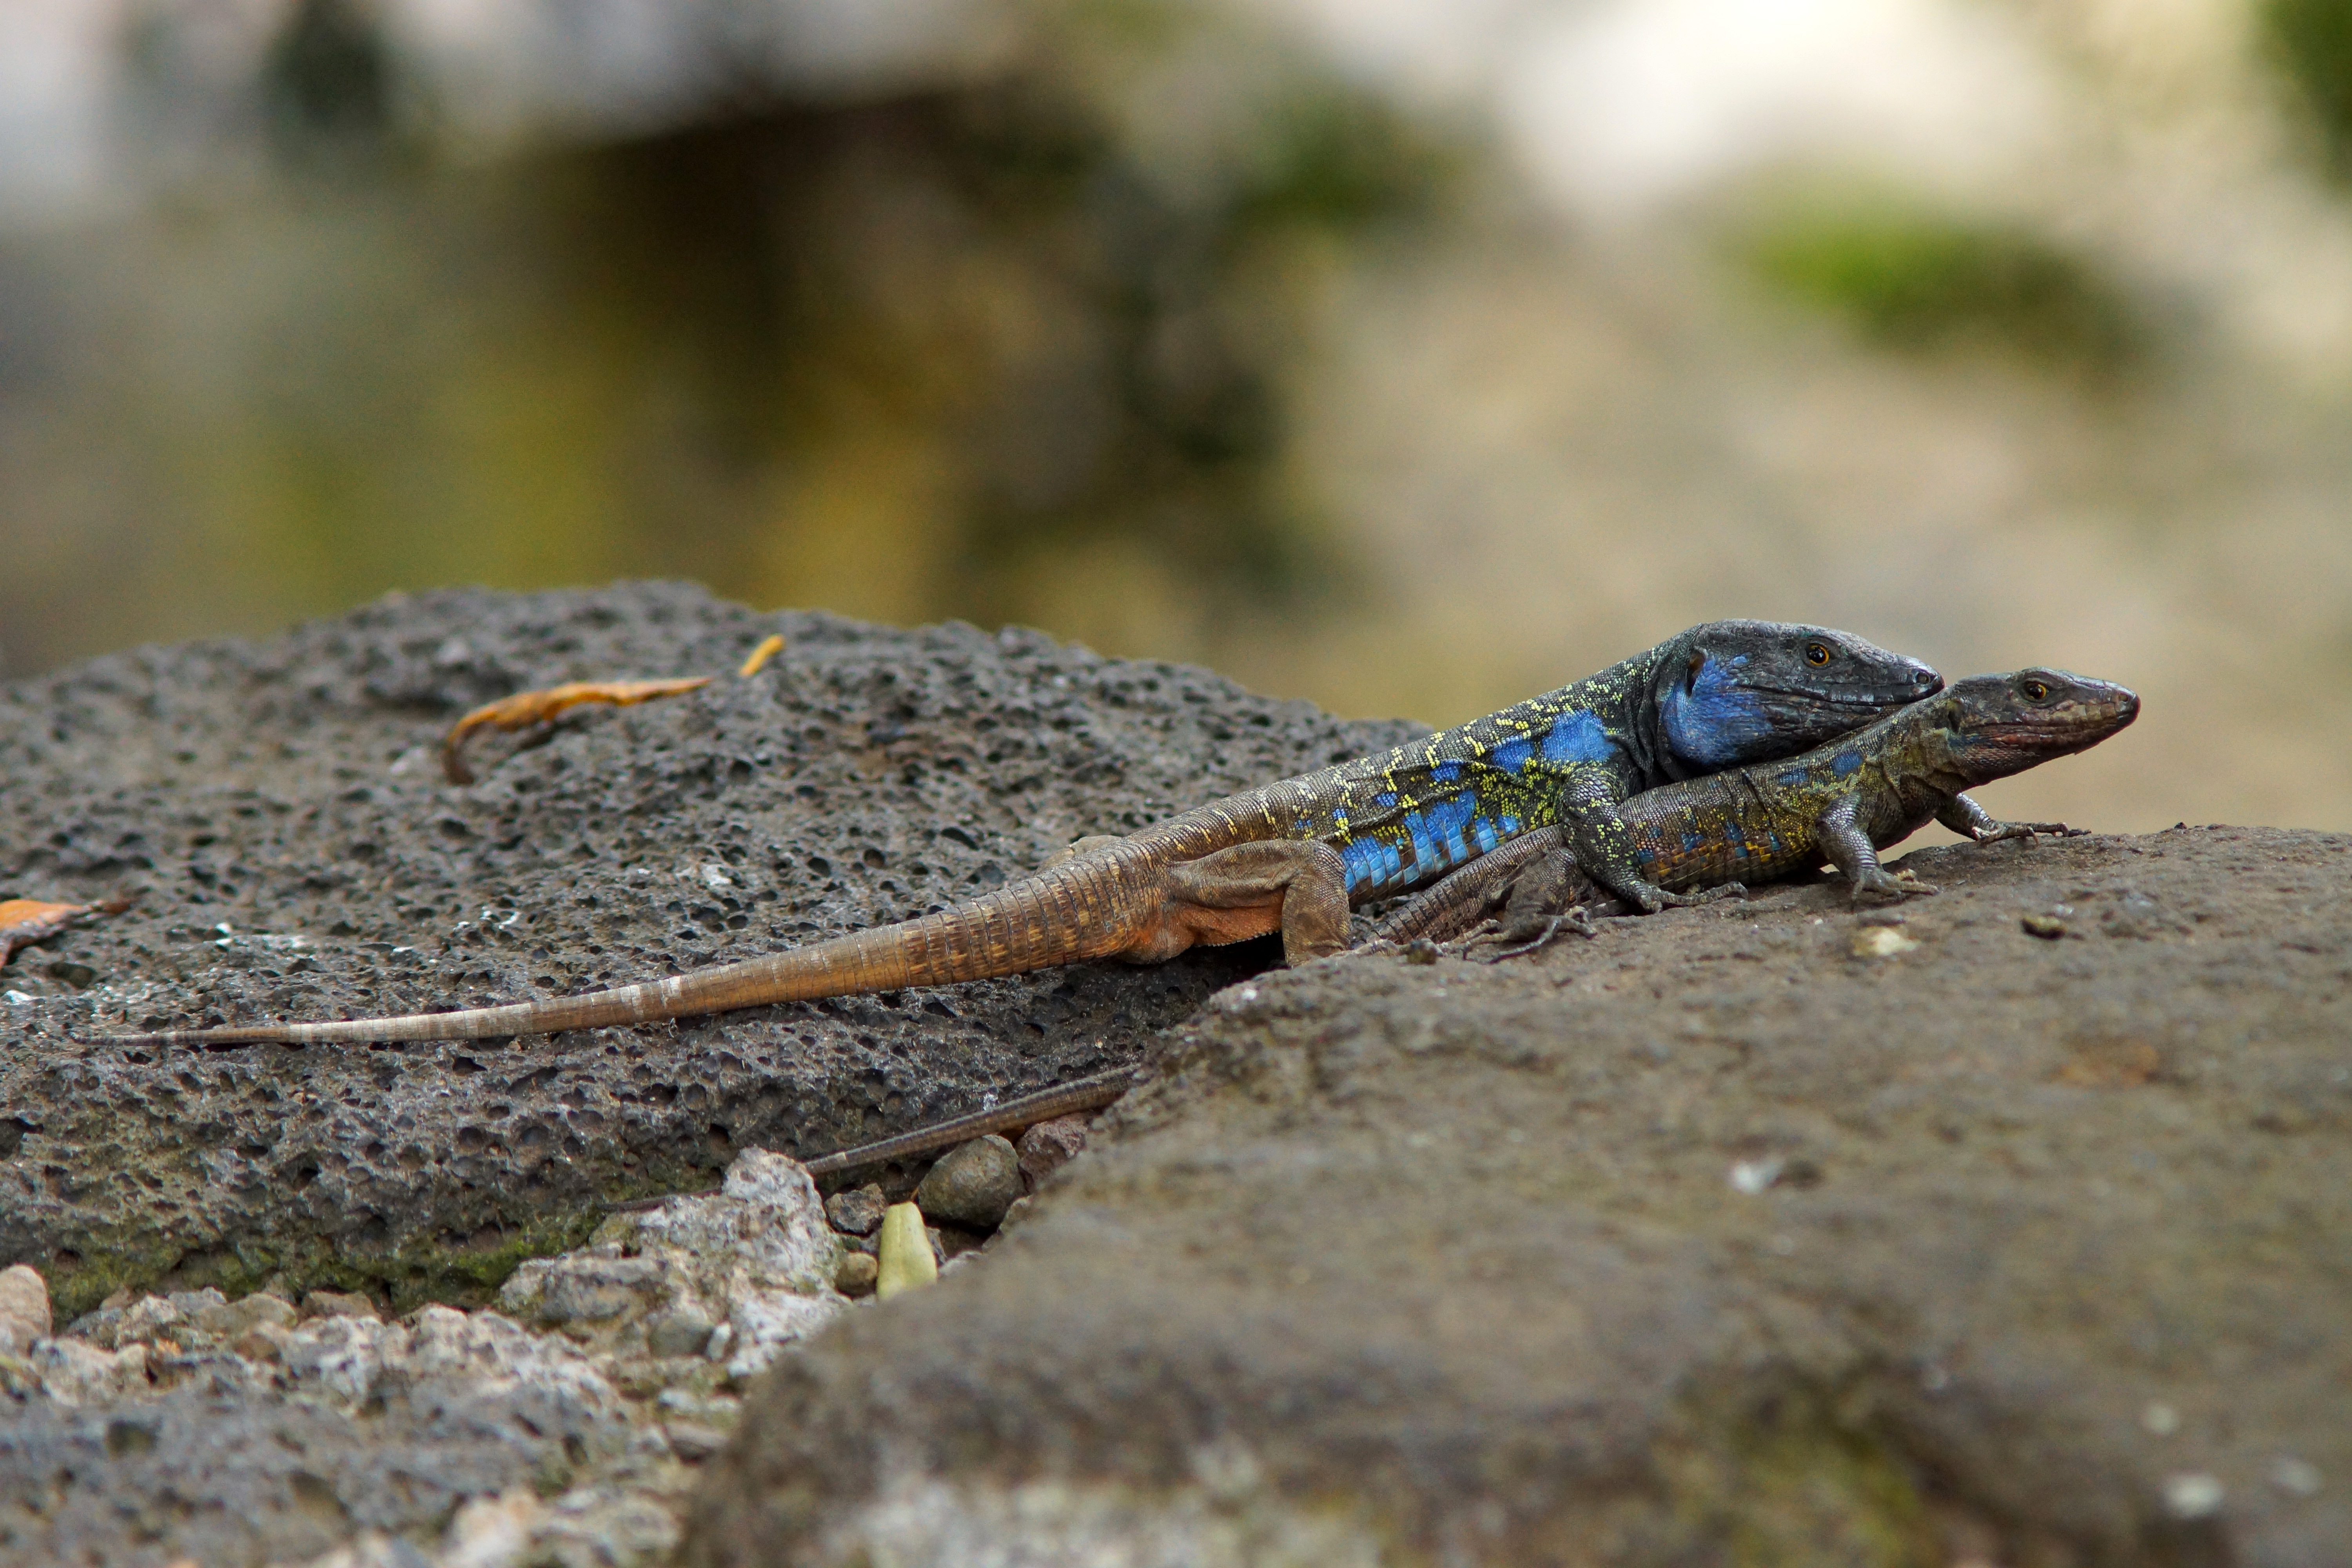
nature, female, wildlife, blue, reptile, fauna, lizard, close up, vertebrate, lovers, tenerife, pair, lizards, males, macro photography, lacerta, agamidae, scaled reptile, lacertidae